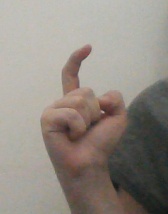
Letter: ra